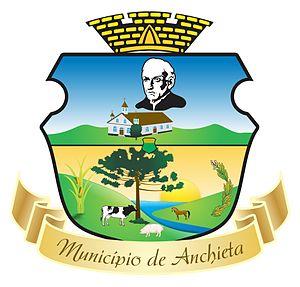
Anchieta est une ville brésilienne de l'ouest de l'État de Santa Catarina.